Thomas A. E. Weadock

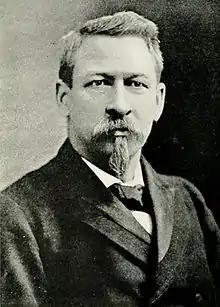
From Volume 3 (1920) of "Andrew Jackson and Early Tennessee History" by Samuel Gordon Heiskell.

Thomas Addis Emmet Weadock (January 1, 1850 – November 18, 1938) was a judge and politician from the U.S. state of Michigan.